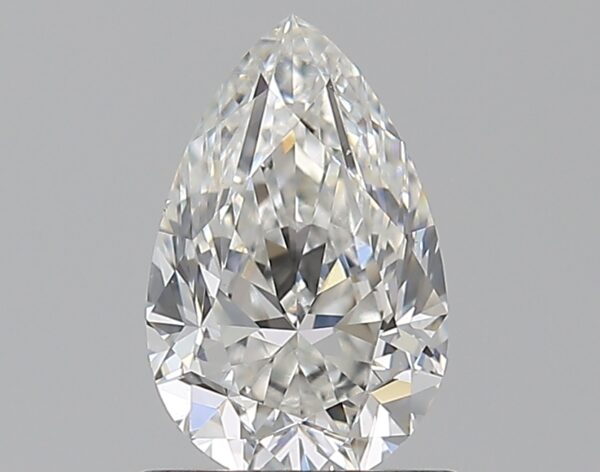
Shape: pear
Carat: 0.9
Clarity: VS2
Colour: G
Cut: VG
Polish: EX
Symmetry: EX
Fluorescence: M
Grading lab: GIA
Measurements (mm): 8.13 x 5.19 x 3.4